San Esteban National Park

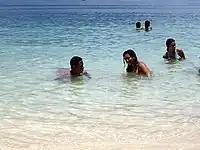
Crystal Waters of Larga Island.

The San Esteban National Park (in Spanish Parque Nacional San Esteban) is located in Carabobo, Venezuela.